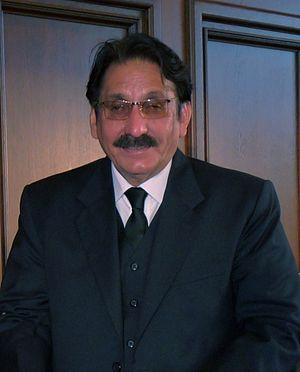
Le mouvement des avocats, le mouvement pour la restauration de l'ordre judiciaire ou le mouvement des robes noires sont les noms donnés à un mouvement populaire de contestations lancé par les avocats et juges du Pakistan en réponse à des mesures prises par le président Pervez Musharraf. Il dure de mars 2007 à mars 2009.
La Cour suprême du Pakistan est la cour qui est à la tête de l'ordre juridictionnel pakistanais. Elle se prononce en dernier ressort concernant les litiges connus par les juridictions inférieures ainsi que les litiges constitutionnels et ses décisions s'imposent à toutes les autres cours. Elle a été instituée par la Constitution de 1956, et siège à Islamabad depuis 1993. La Cour détient un très important rôle juridique et politique au Pakistan. Elle s'affiche souvent comme une institution indépendante vis-à-vis du pouvoir politique. Populaire, elle est l'une des institutions les plus importantes du pays.
Iftikhar Muhammad Chaudhry est un juge pakistanais né le 12 décembre 1948. Nommé en 2005 président de la Cour suprême du Pakistan par le général Pervez Musharraf, il a ensuite été suspendu de son poste par ce dernier, du 9 mars au 20 juillet 2007, et du 3 décembre 2007 à mars 2009, date à laquelle le Premier ministre Yousaf Raza Gilani l'a rétabli dans ses fonctions. Il se retire finalement le 11 décembre 2013, à la date prévue de sa retraite.